The Friends at the Margherita Cafe

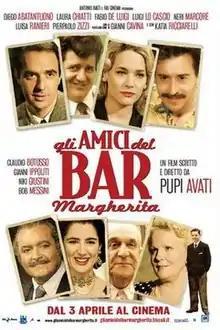

The Friends at the Margherita Cafe (also known as "The Friends of Bar Margherita") is a 2009 Italian comedy-drama film directed by Pupi Avati.